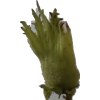
Label: peanut_shell_1x